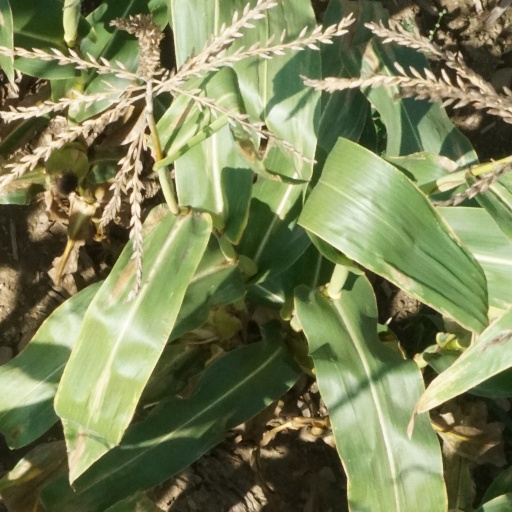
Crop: maize; corn